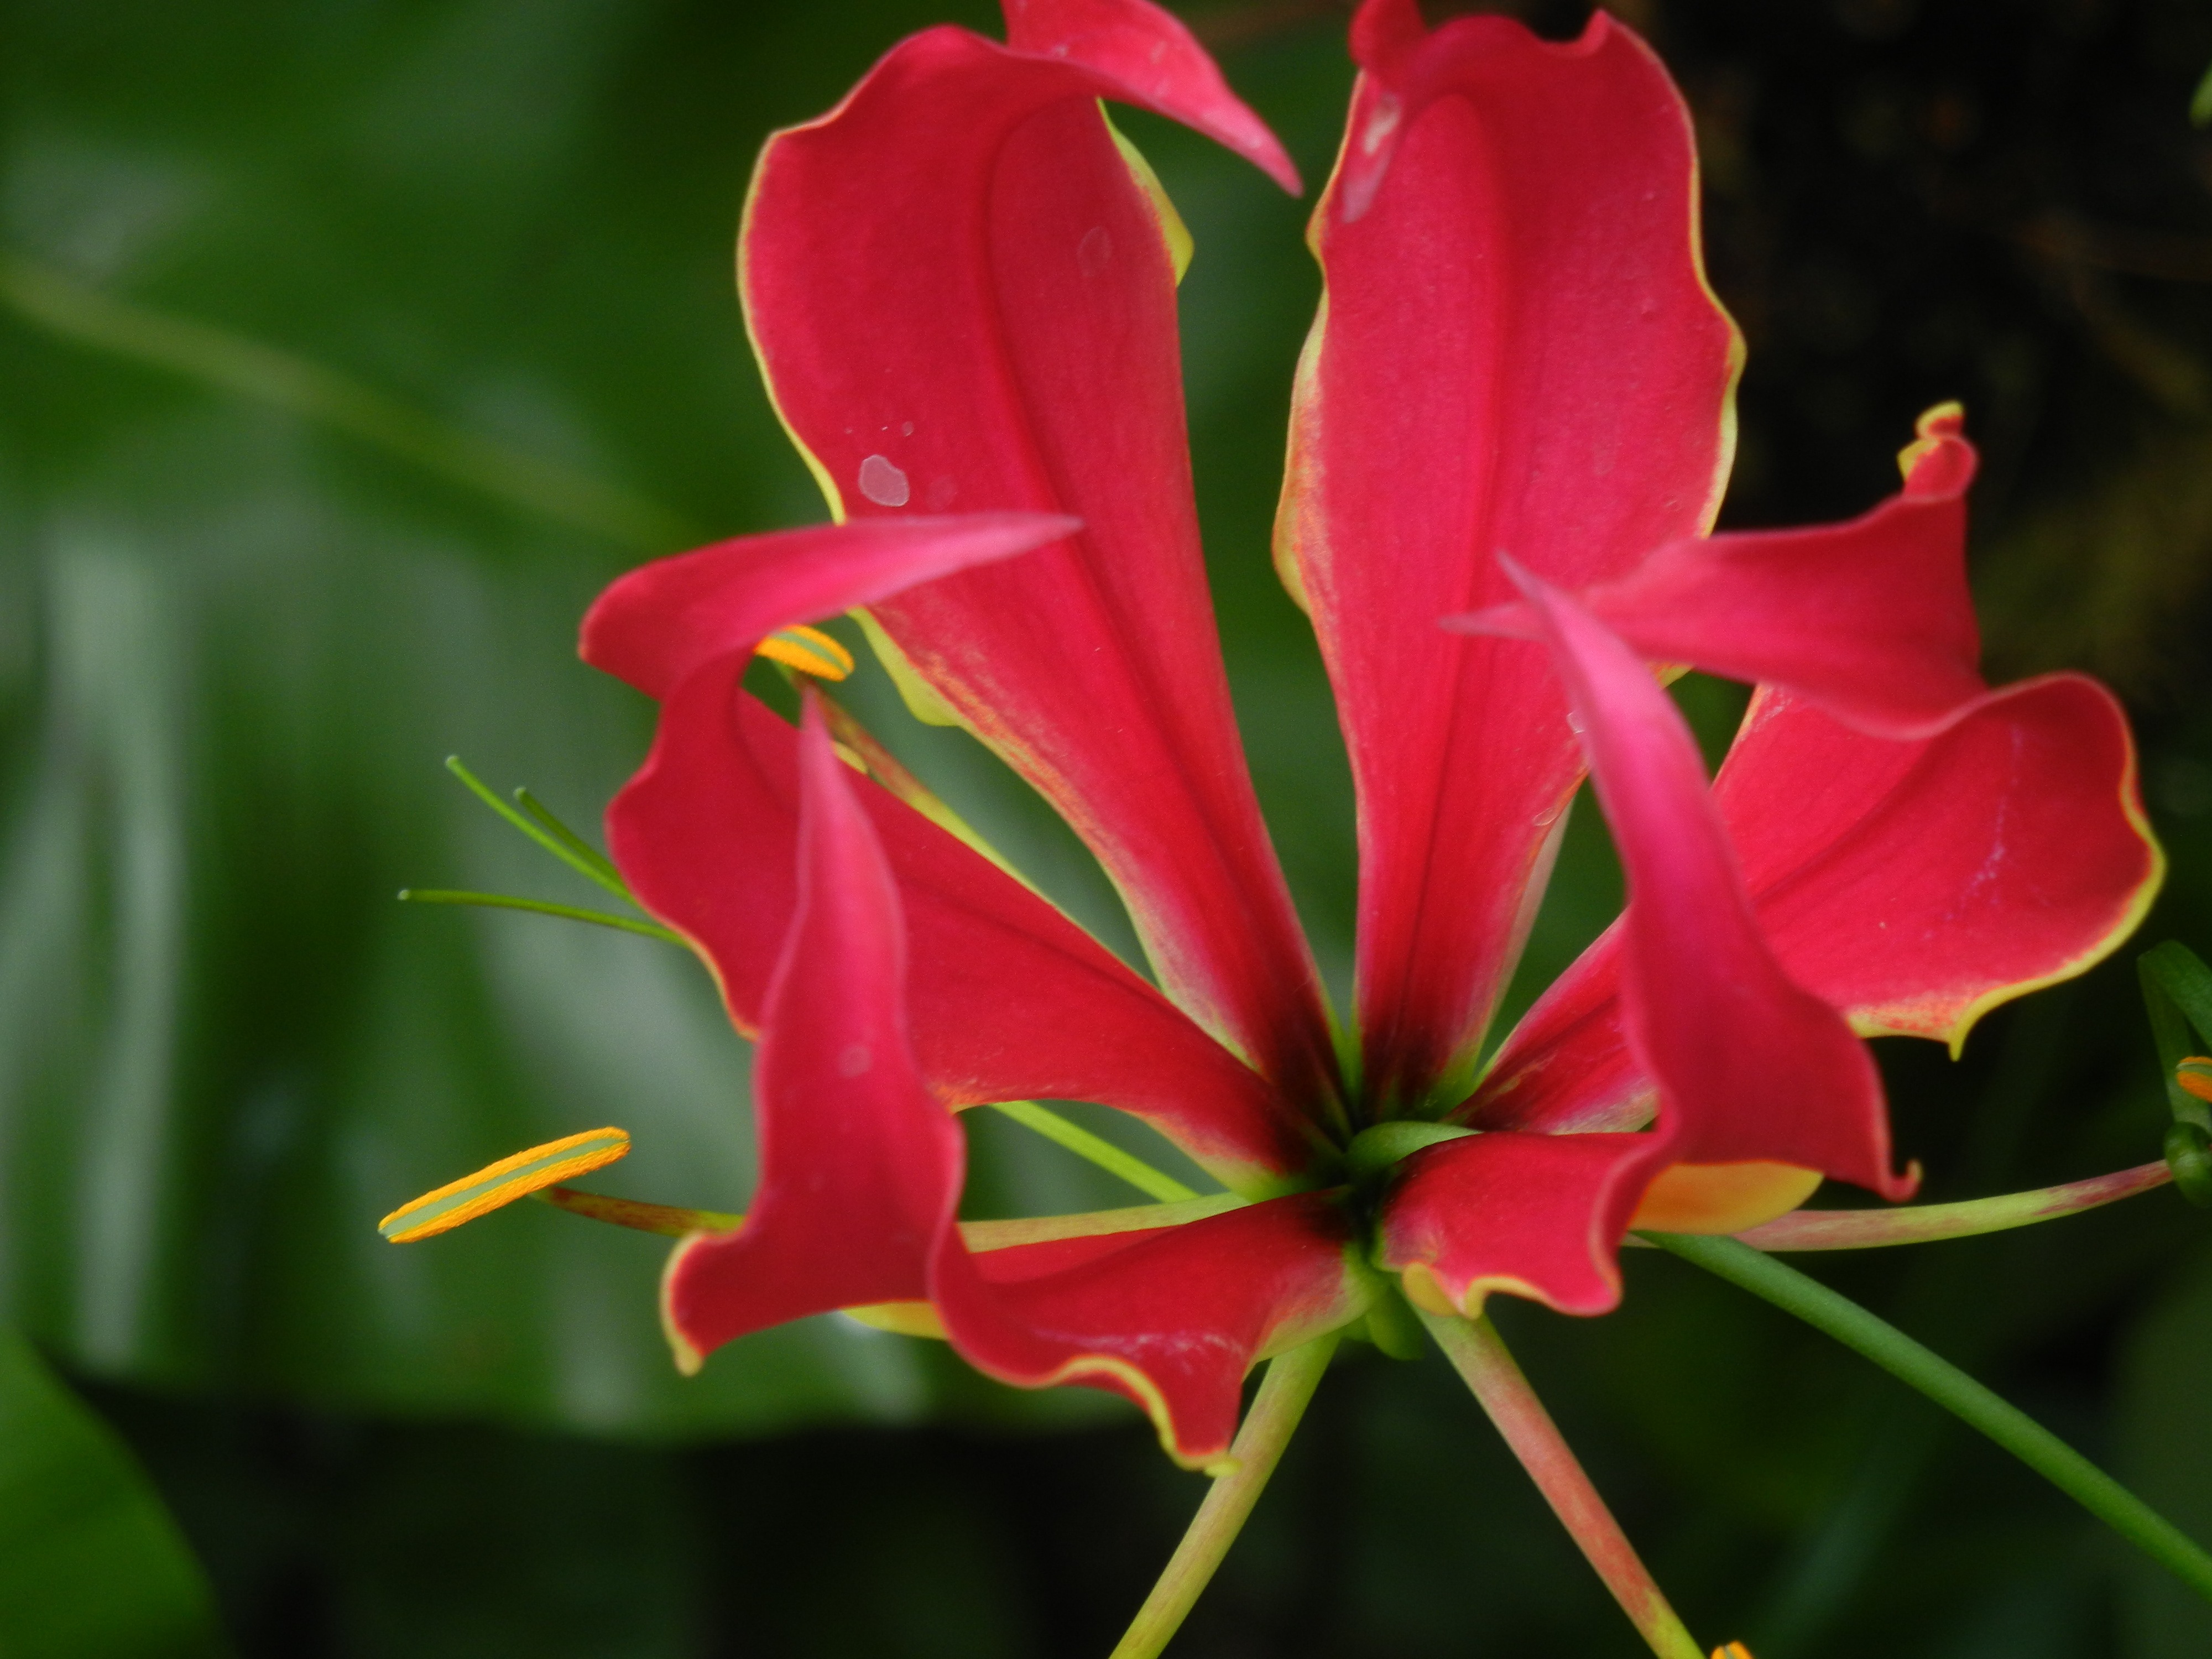
plant, leaf, flower, petal, red, tropical, botany, climber, flora, wildflower, lily, exotic, fiery, gladiolus, macro photography, flowering plant, gloriosa superba, lily family, glory lily, time lots greenhouse, gloriosa rothschildiana, glory crown, plant stem, land plant, colchicaceae, vine flower